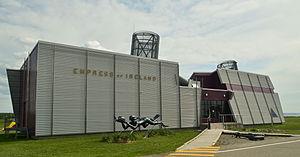
Au phare de Pointe-au-Père
Le Site historique maritime de la Pointe-au-Père, anciennement connu sous le nom de Musée de la mer, est un complexe muséal situé à Rimouski dans la région du Bas-Saint-Laurent au Québec. Le musée a pris officiellement le nom de « Site historique maritime de la Pointe-au-Père » en 2007, car cette nouvelle appellation correspond mieux à sa réalité ainsi qu'à la personnalité du site de Pointe-au-Père, riche d'un passé maritime de 200 ans. Il est situé sur une pointe avancée dans le fleuve Saint-Laurent, la pointe au Père, où se trouvait jadis la station des pilotes du Saint-Laurent, et où se trouvent actuellement le quai et le phare de l'ancienne municipalité de Pointe-au-Père. Cette situation géographique est avantageuse pour le musée, car les visiteurs se retrouvent à proximité de la mer, dans un lieu baigné d'une forte ambiance maritime.